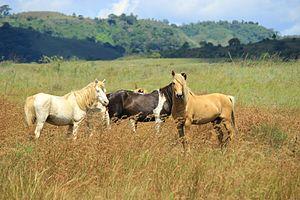
Le Sandalwood, ou Sumba, est une race de poney originaire de l'île de Sumba, en Indonésie. Il en existe plus de 50 000 sur ces îles, mais la race est menacée par des croisements visant à produire des chevaux de course.
La liste de races chevalines, incluant les poneys, s'est enrichie sous l'influence de la sélection naturelle et de l'élevage sélectif de l'espèce equus ferus caballus, le cheval domestique, sous le contrôle humain. L'espèce du cheval s'est divisée en plusieurs centaines de races, réparties sur tous les continents. Le classement de ces races est établi par la Fédération équestre internationale, qui en distingue trois grands types : le cheval de selle destiné à être monté, le cheval de trait destiné à la traction animale, et le poney, arbitrairement défini comme un cheval mesurant moins d'1,48 m de haut, notion controversée. D'autres distinctions peuvent être opérées, notamment entre les races de travail, de couleur, de sport, et d'allures.